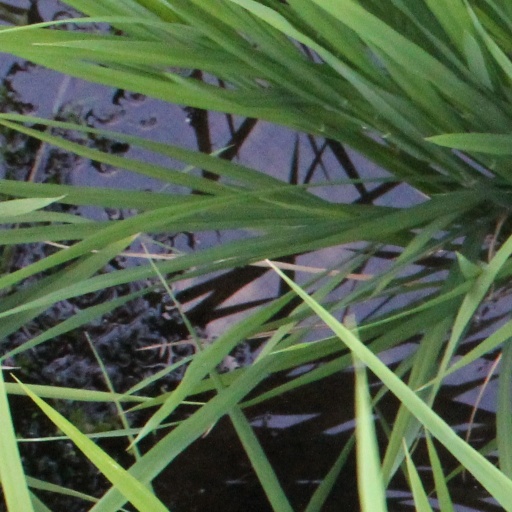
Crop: rice